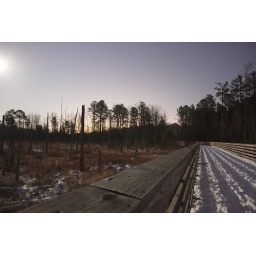
Photo taken around 10:22pm on 1/31/2010 on Greensprings Trail. This is a long, wooden bike bridge over a marsh.